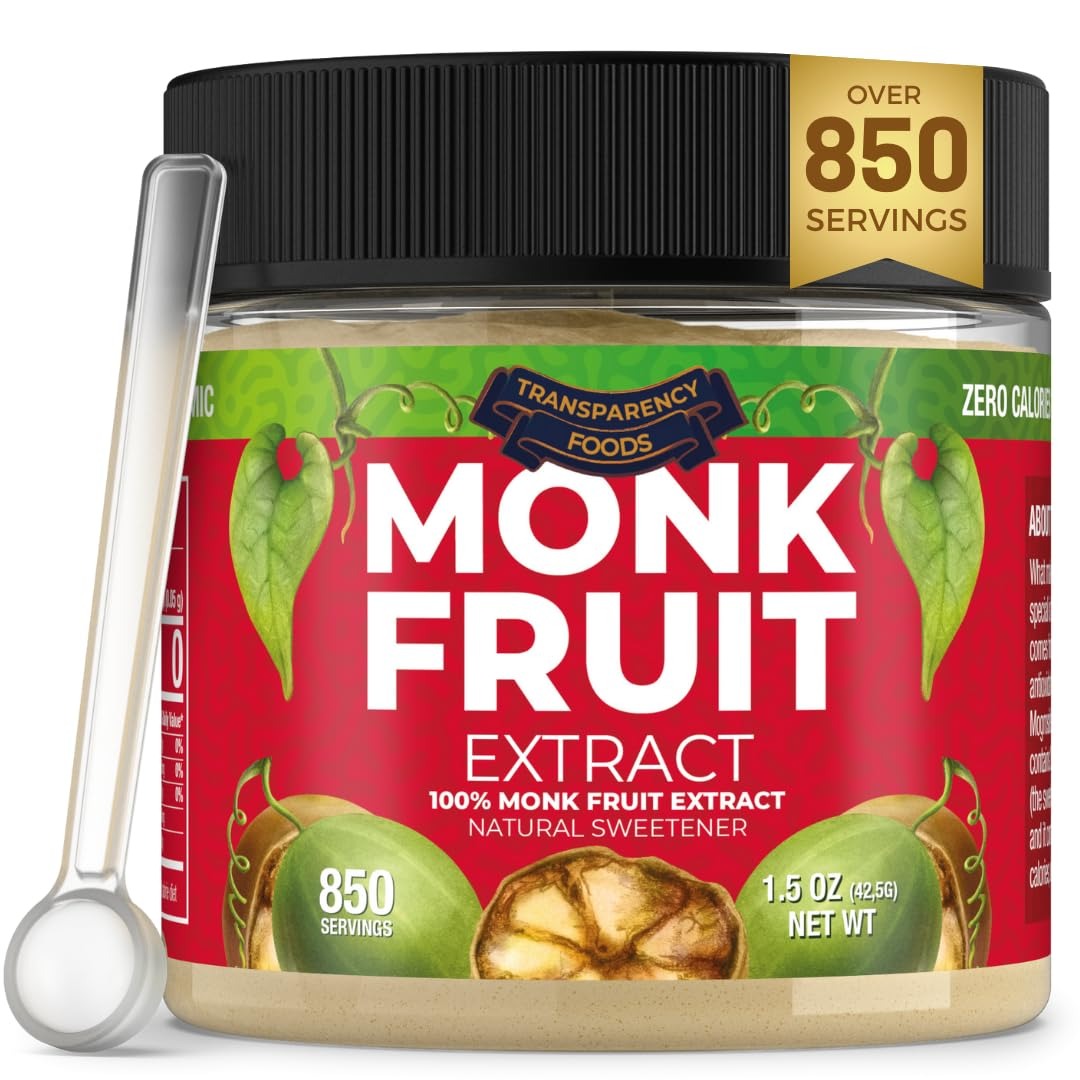
Item Name: 100% Monk Fruit Extract (90X Sweeter Than Sugar) Monk Fruit Sweetener No Erythritol, Sugar Substitute, Zero Calories, Zero Glycemic, Non-GMO, 25% Mogroside V - Transparency Foods (1.5oz, 850 servings)
Bullet Point 1: 100% MONK FRUIT EXTRACT: Our product is 100% Monk Fruit Extract, nothing else. It contains no erythritol, carrier, filler, or any other additive. Just pure, natural sweetness from monk fruit. We believe this is the perfect sugar alternative.
Bullet Point 2: 90X SWEETER THAN SUGAR: Our monk fruit extract is 90x times sweeter than sugar, making 1/2 of a mini scoop (0.05 grams) as sweet as a full teaspoon of sugar (4 grams).
Bullet Point 3: 850 SERVINGS: Each serving equals 1 teaspoon worth of sugar sweetness. With 850 servings, our 1.5 oz bottle provides sweetness equivalent to over 17 cups of sugar. That's a lot of sugar!
Bullet Point 4: COFFEE, TEA, & MORE: Our monk fruit extract works great on coffee, tea, sauces, dressings, oatmeal, cereals, juices, cocktails, and much more!
Bullet Point 5: ZERO GLYCEMIC: Enjoy sweetness with zero impact to your blood sugar levels. Our product is zero glycemic, zero calories, and Non-GMO.
Bullet Point 6: SAFE: Every facility that touches the product is GMP certified, and we work with third-party labs to run tests at every major stage of the process. This assures that the product you receive from us is always held to the highest industry standards.
Bullet Point 7: BEST QUALITY: Not all monk fruit is the same. At Transparency Foods, we are committed to going above and beyond to consistently source only the very best products for our customers.
Value: 1.5
Unit: Ounce

Price: 22.95